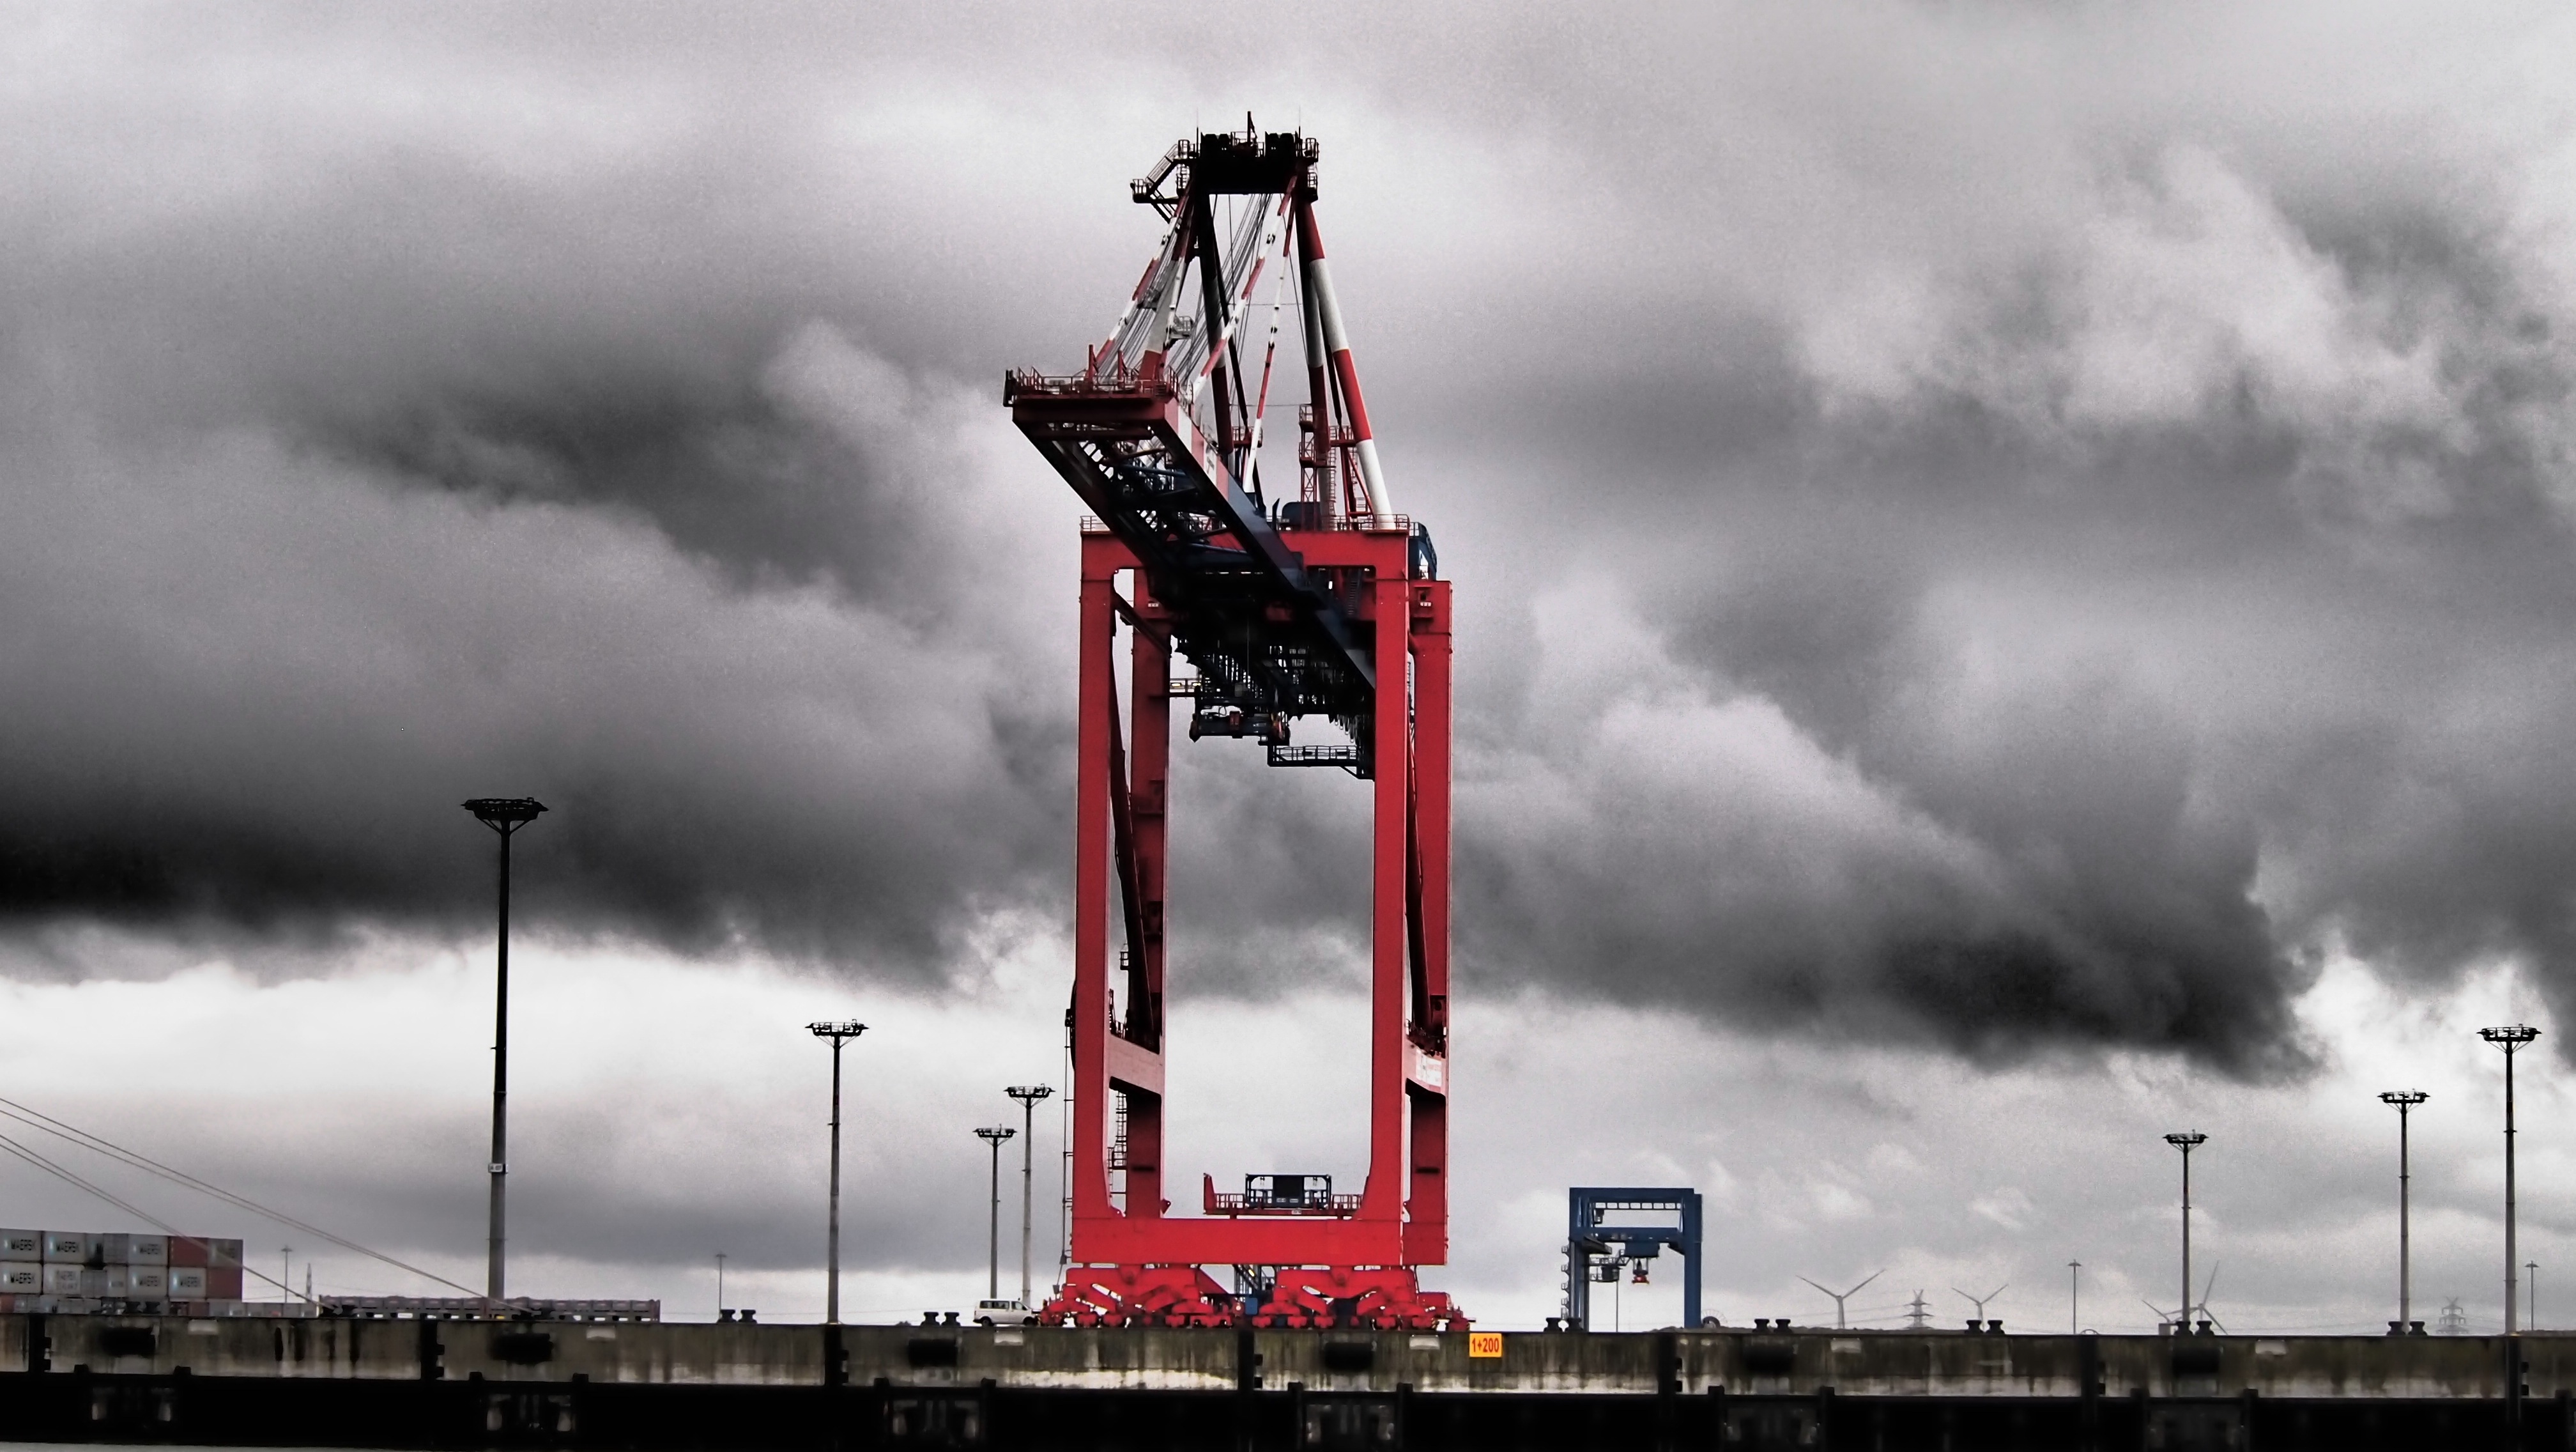
coast, nature, cloud, sky, wind, transport, tower, weather, holiday, industry, container, crane, mood, north sea, east frisia, jade weser port